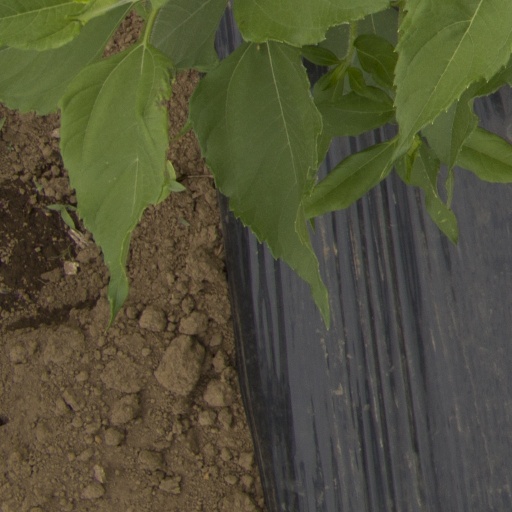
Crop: Jerusalem artichoke